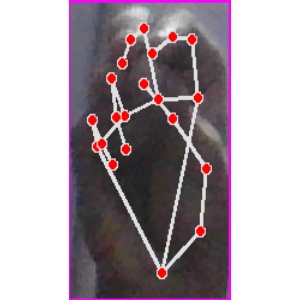
अक्षर: ङ